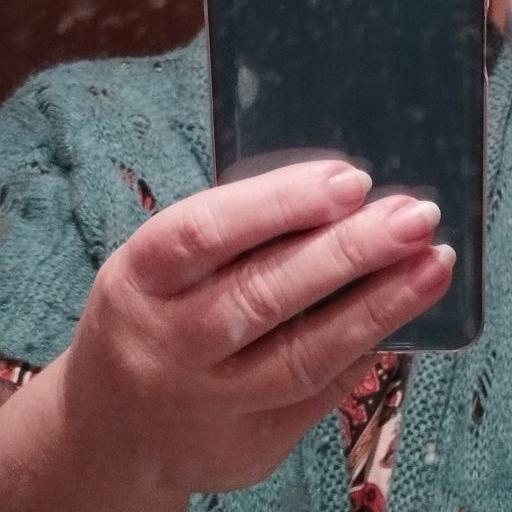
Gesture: no_gesture